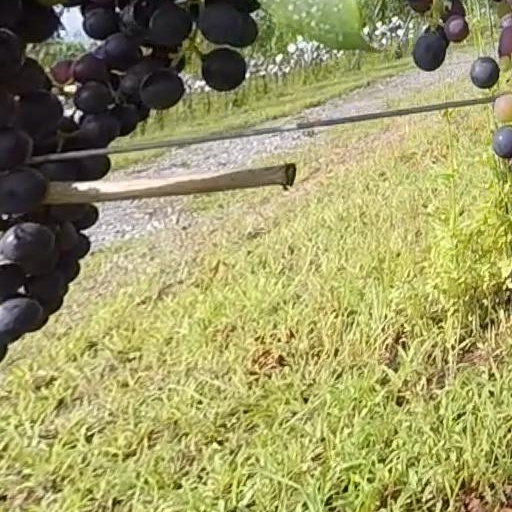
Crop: grape